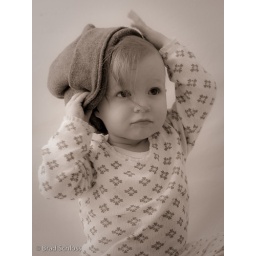
This little girl is determined to get her hat on straight. (Photo by Brad Schloss)